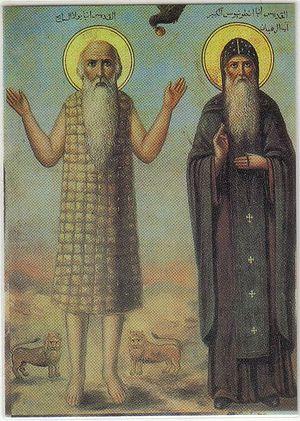
Le monachisme byzantin tint tout au cours de l’histoire de l’empire une place importante tant dans l’Église que dans l’État. À l’origine indépendante de la hiérarchie ecclésiastique, la vie monastique fut codifiée pour la première fois par saint Basile, évêque de Césarée, et reçut ses assises juridiques sous Justinien Iᵉʳ. Tout en adoptant des formes diverses, elle se distinguait à la fois du monachisme oriental où les ascètes vivant seuls le plus souvent dans un désert menaient une vie de contemplation et du monachisme occidental où les moines étaient attachés leur vie durant à l’un des monastères d’un ordre religieux.